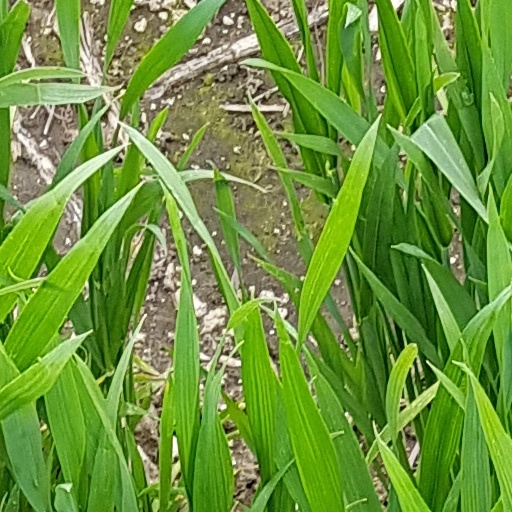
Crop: wheat